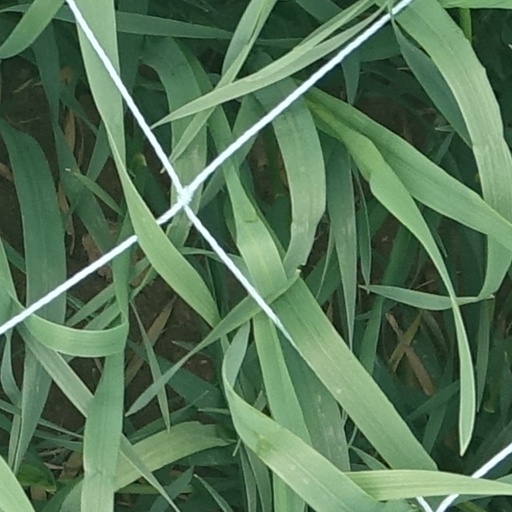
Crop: wheat